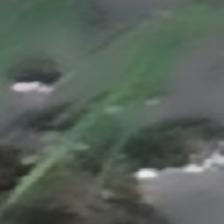
Label: single